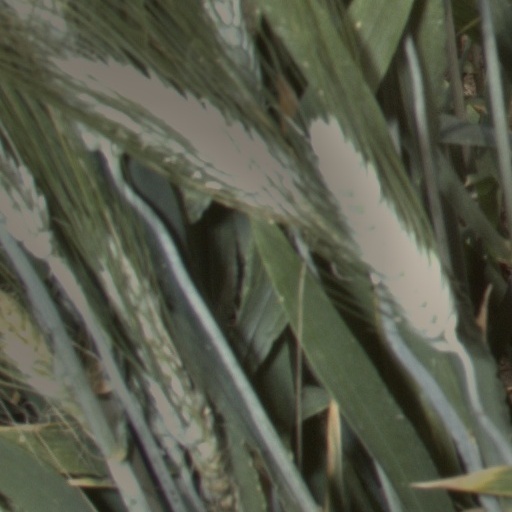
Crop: wheat